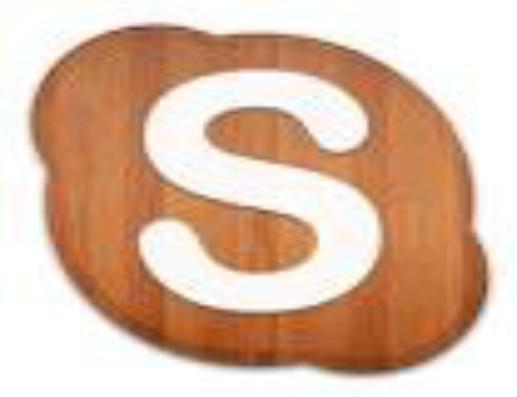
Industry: Others